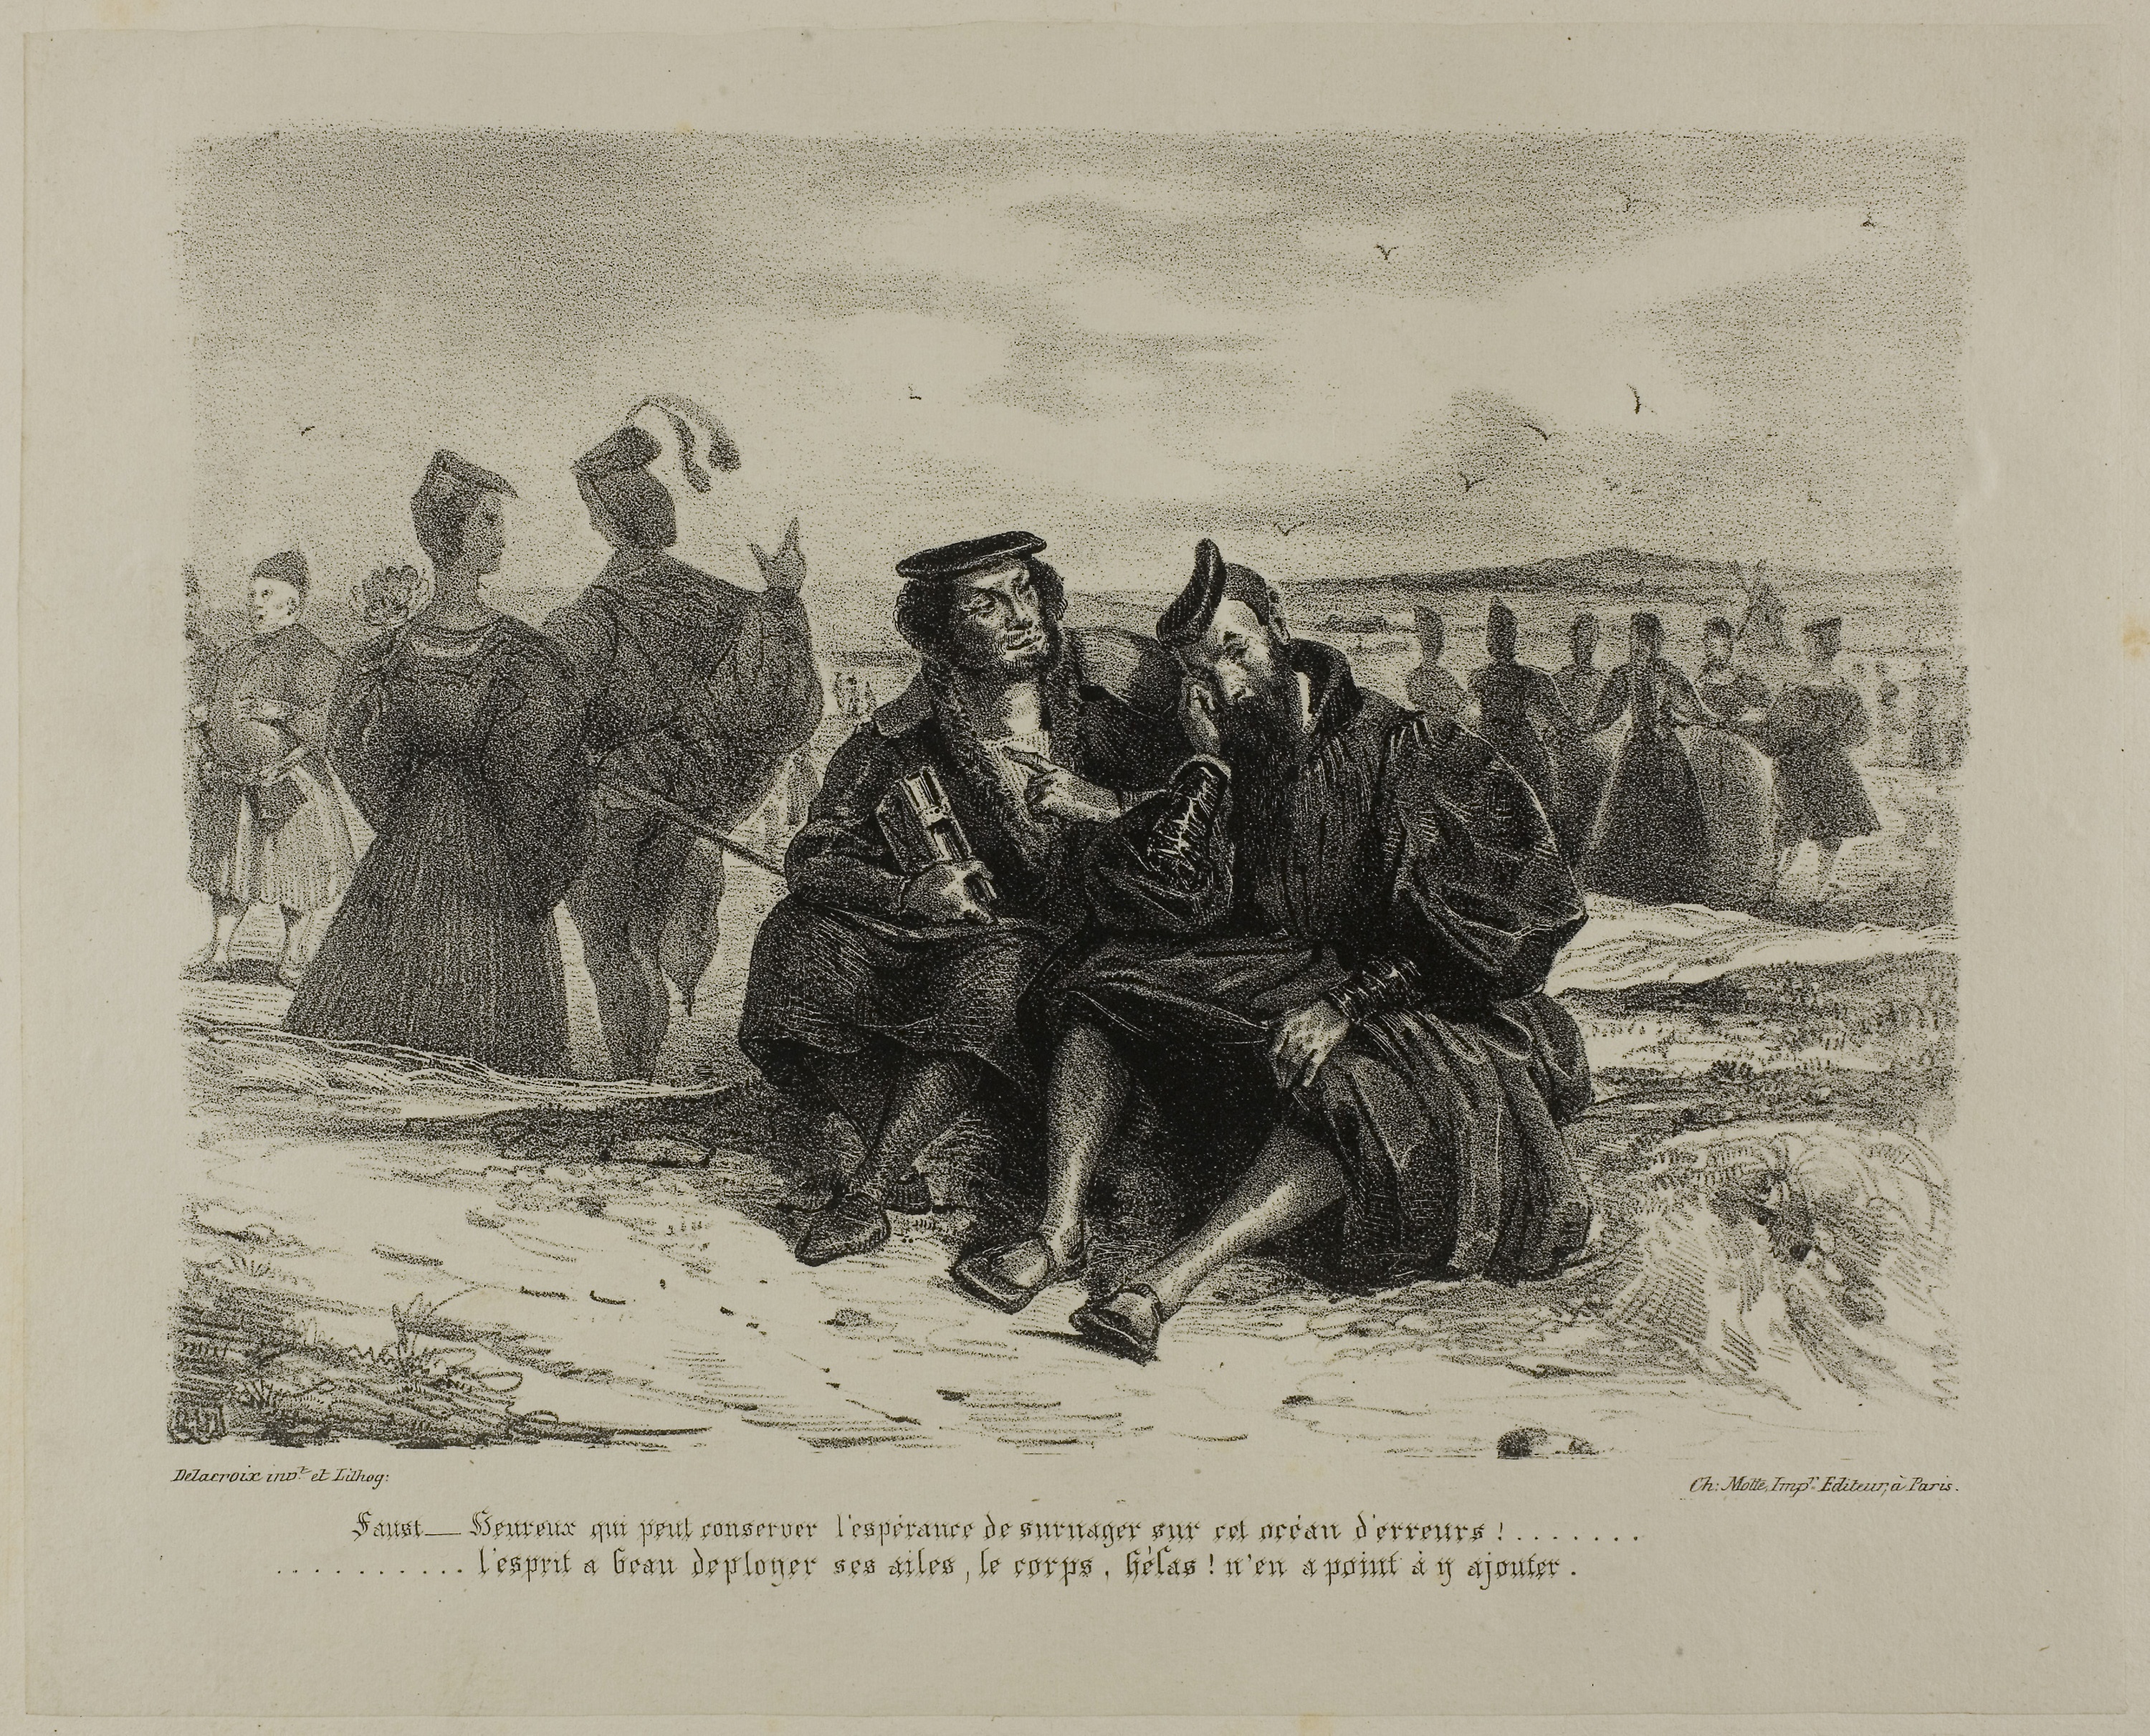
history, visual arts, stock photography, vintage clothing, art